Addis Ababa

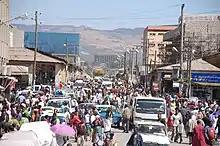
People in Addis Ababa

As of the 2007 population census conducted by the Ethiopian national statistics authorities, Addis Ababa has a total population of 2,739,551 urban and rural inhabitants. For the capital city 662,728 households were counted living in 628,984 housing units, which results in an average of 5.3 persons to a household. Although all Ethiopian ethnic groups are represented in Addis Ababa because it is the capital of the country, the largest groups include the Amhara (47.05%), Oromo (19.51%), Gurage (16.34%), Tigrayan (6.18%), Silt'e (2.94%), and Gamo (1.68%). Languages spoken as mother tongues include Amharic (70.99%), Afaan Oromo (10.72%), Gurage (8.37%), Tigrinya (3.60%), Silt'e (1.82%) and Gamo (1.03%). The religion with the most believers in Addis Ababa is Ethiopian Orthodox with 43% of the population, while 33% are Muslim, 20% Protestant, and 0.48% Catholic.